Monarchist Party of Russia

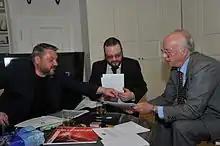
Anton Bakov and Karl Emich signing founding documents.

In early 2014, Bakov announced he views the Russian Throne (See), from the point of international law, as matters of state sovereignty (regardless of any other attributes, referring to analogues with The Holy See). He outlined that Karl Emich, upon accepting the Orthodox religion, received the right to take up this See according to the pre-Revolution Fundamental Laws of the Russian Empire. Bakov proposed that the Prince should accept the Throne to form a new and independent state, and incorporate it into Bakov's promotional projects such as the Monarchist Party, virtual state of Russian Empire among others. In April 2014, Bakov and Karl Emich appeared in a newspaper report declaring the Prince accepted the proposals as well as the title of Emperor Nicholas III (successor to Nicholas II). In the report, Bakov emphasized that Karl Emich has been an entrepreneur for a long time, but that from now on, he is barred from performing all non-Throne related activity. The report contained a "Manifesto of granting the Constitution to the State", signed by Nicholas III, proclaiming the formation of the sovereign state "Imperial See" aimed at consolidating all the people around the world devoted to Christian Monarchism. The See in the documents is viewed as the legacy of the first-ever Christian Roman Imperial Throne of Constantine the Great, passed through the Byzantine Empire to the Russian Empire and the House of Romanov by religious procedures. Later Bakov announced that he had purchased a plot of land in Montenegro to give the new state a location (80 ha, "twice as big as Vatican"), and was in negotiations with Montenegro's authorities on the state's recognition. He also said that Russian President Vladimir Putin refused to grant such a plot in Yekaterinburg (Bakov's residence and place of 1918 Romanov assassination) in response to Karl Emich's request passed to Putin by Bakov, a former MP. In early 2015, as a follow-up to the international sanctions during the Russo-Ukrainian War, Bakov told the press there are talks with Montenegro authorities to establish an offshore zone at this plot, aimed at providing financial intermediation to Russian companies. Also in early 2015, Imperial Throne representatives were in talks with the authorities of the neighboring Republic of Macedonia and Albania on possible collaboration and future state recognition. In particular, Bakov held a meeting with Macedonian Prime Minister Nikola Gruevski. Later there were the also talks with then President of Gambia Yahya Jammeh at the 70th UN General Assembly session in USA. Also, talks were held with Macedonian and Montenegro Eastern Orthodox clergy — Bakov discussed the creation of churches associated with the Imperial Throne and proposed the canonization of Russian ancient ruler Ivan III and his wife Sophia Palaiologina. Talks with Gaston Browne, Prime Minister of Antigua and Barbuda, also took place, as well as extended talks with authorities of Gambia and Kiribati.